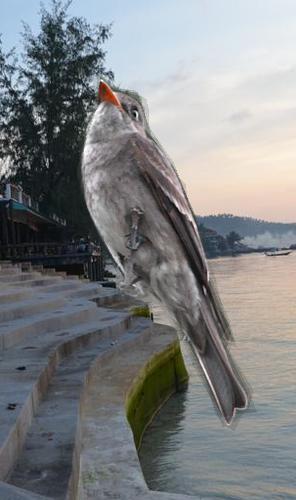
Bird species: Western_Wood_Pewee
Bird type: waterbird
Background: water